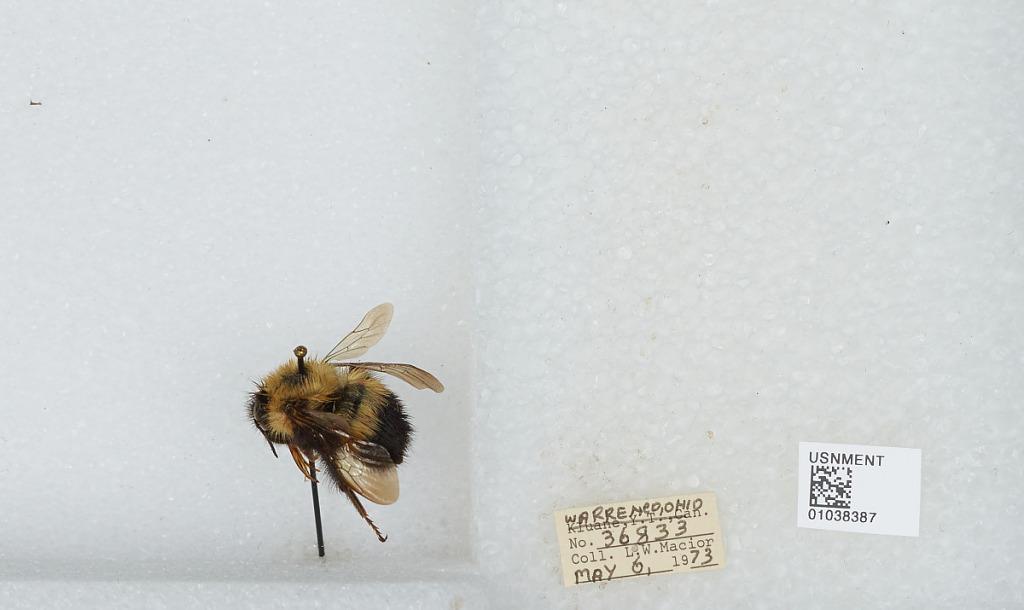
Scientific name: Bombus (Pyrobombus) vagans vagans Smith
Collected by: L. Macior
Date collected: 1973-5-6
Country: United States
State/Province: Ohio
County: Warren
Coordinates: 39.4242, -84.1856